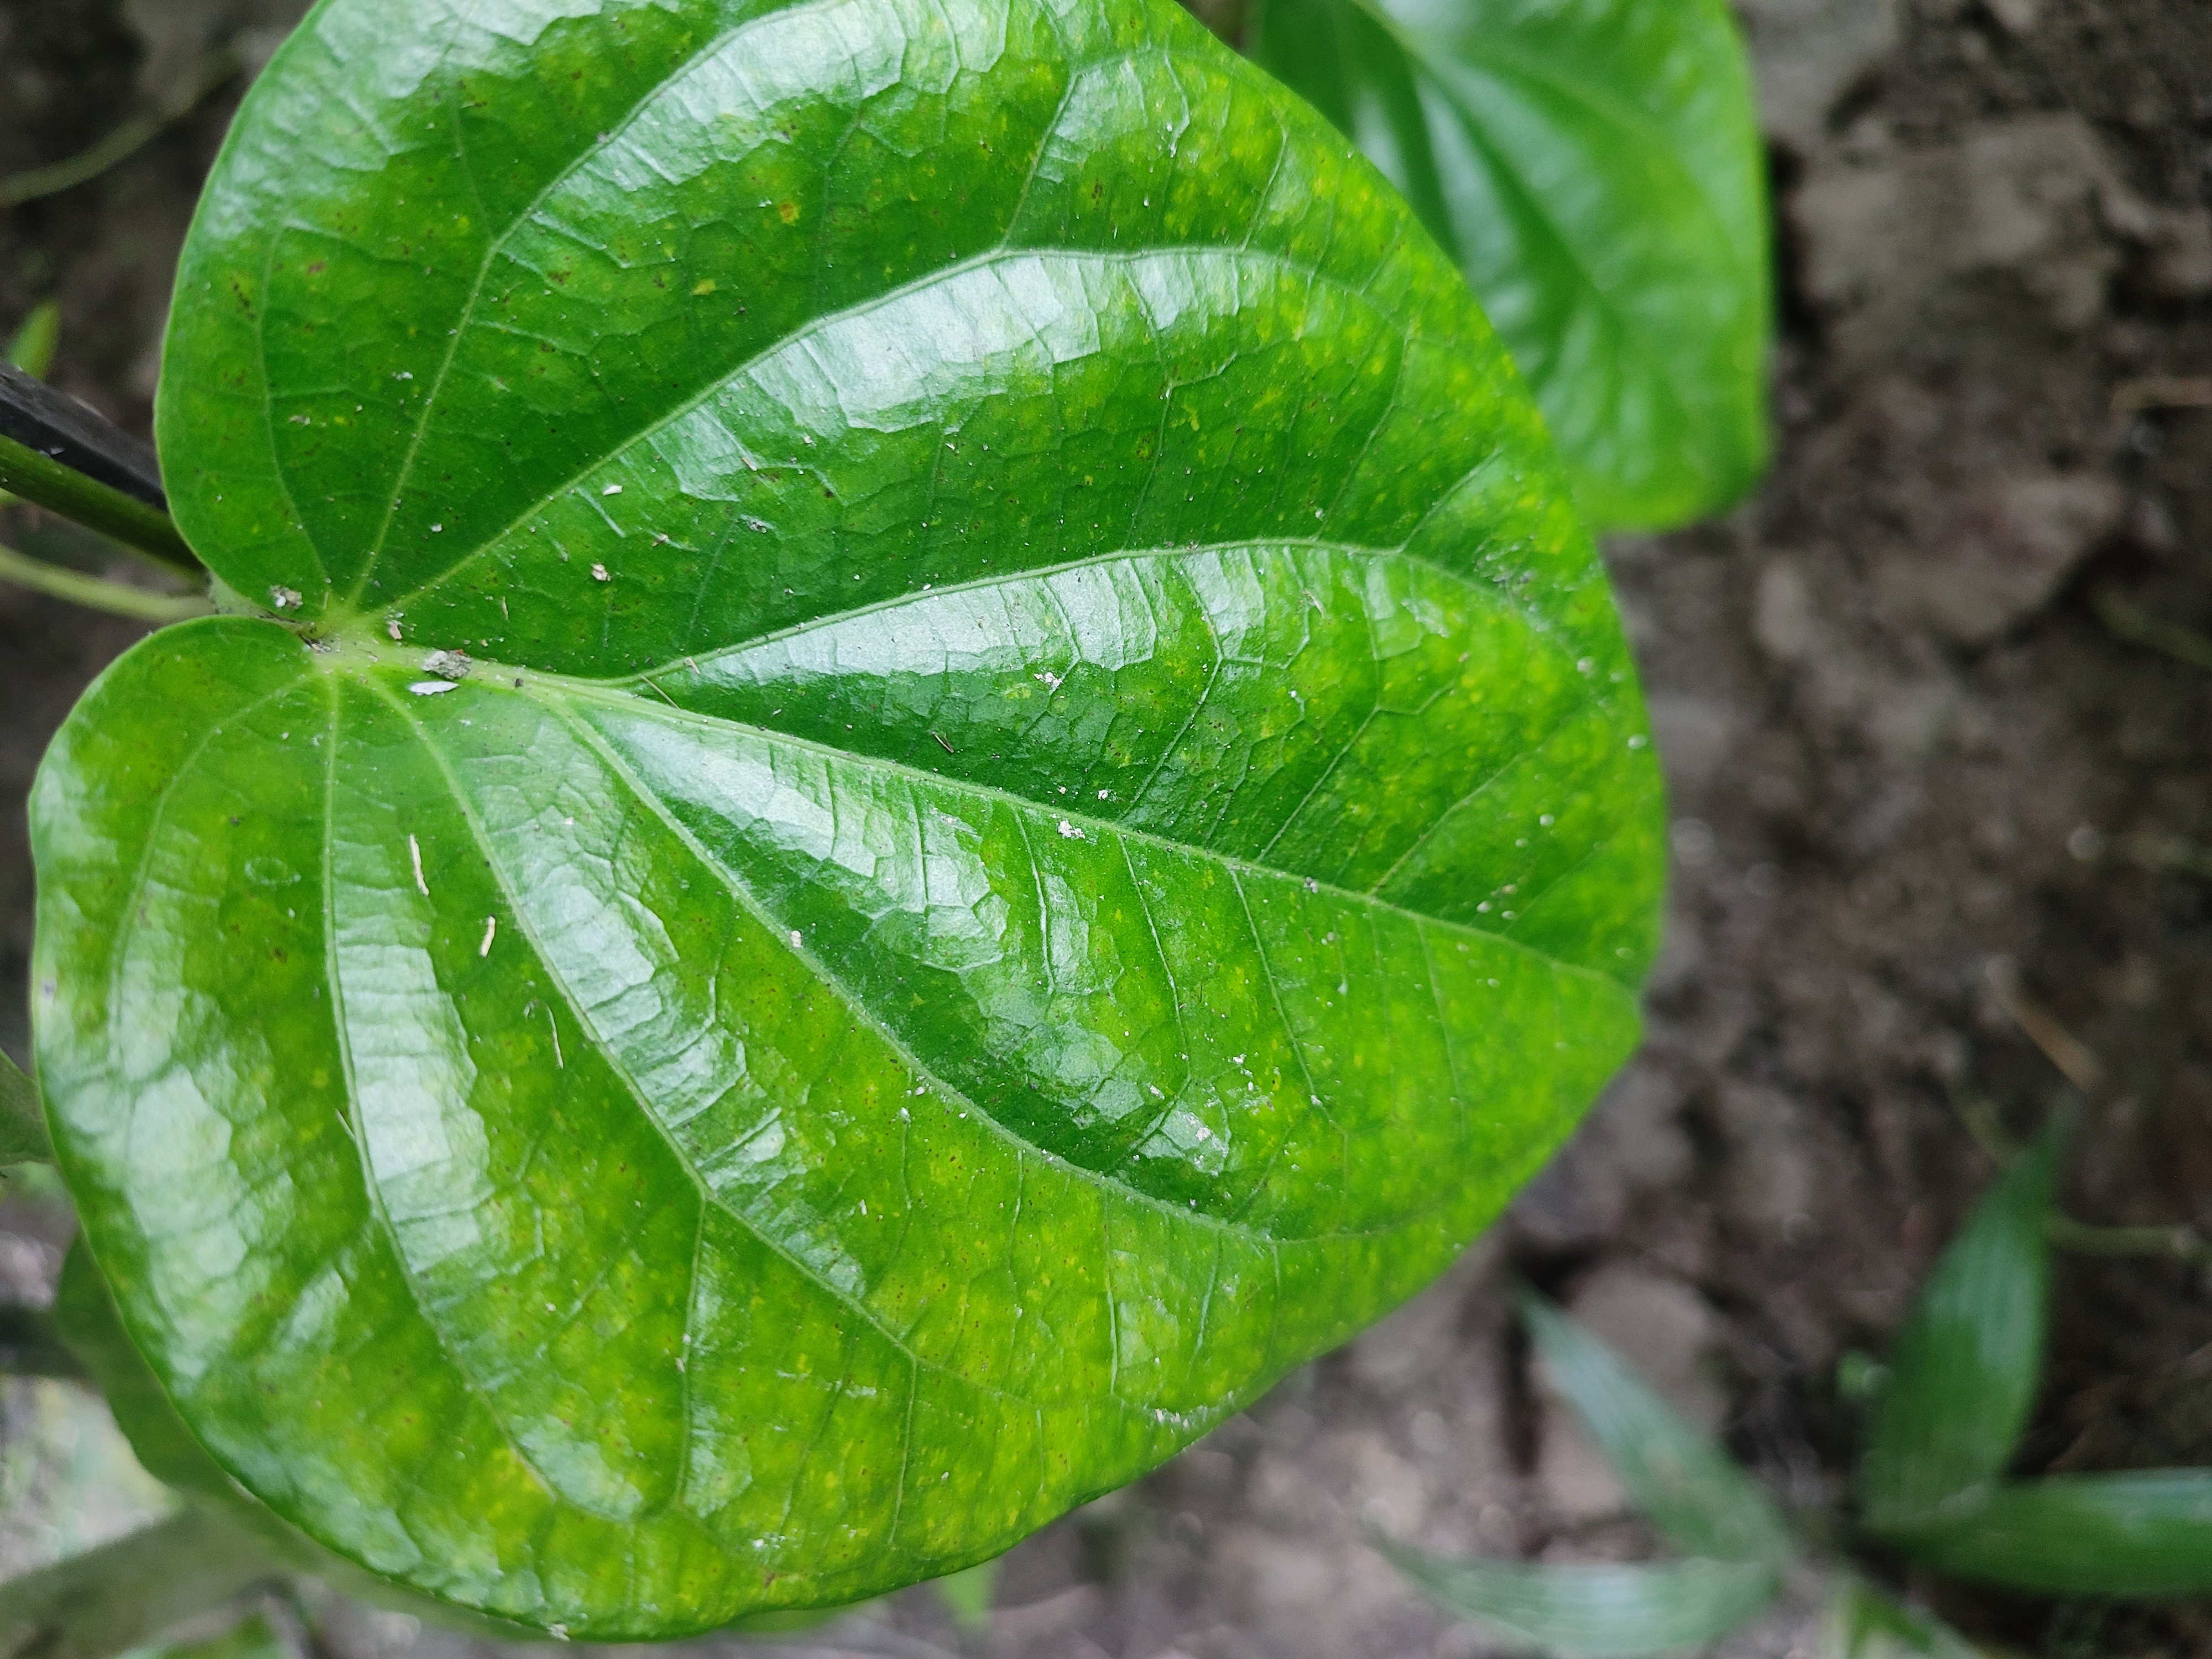
Label: Healthy_Leaf